Catherine Mawer

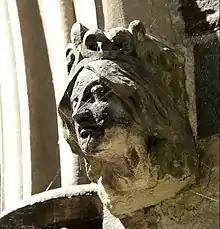
Portrait of Queen Victoria representing the State on the porch

This is an unlisted building, although the vicarage and its gates and piers are listed and dated 1858. It stands on Savile Road, Thornhill Lees, Dewsbury, and was designed in the Early Decorated style by Mallinson & Healey, of Bradford. It was consecrated on Wednesday 23 June 1858. All the stone carving was executed by Catherine Mawer. It contains many windows by William Wailes on the north and east side of the chancel, in the tower, and at the east end of the aisles. It also contains the St George's window from St Mary's, Savile Town, and the building was renovated in 1928. The church was threatened with closure in 2010 due to low congregation numbers. However it is now an Anglo-Catholic church.